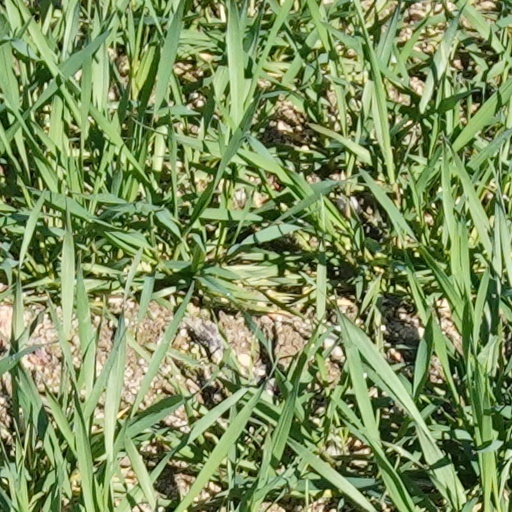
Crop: wheat